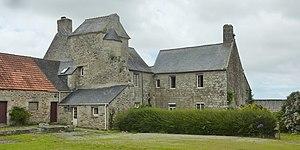
Le Folgoët
La chapelle de Gicqueleau ou Guicquelleau ou Guiquelleau est située sur la commune du Folgoët. Elle constitue un carrefour avec les communes avoisinantes : Saint-Frégant, Kernoues. Elle est inscrite à l'inventaire des monuments historiques depuis 1975.